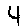
Label: 4